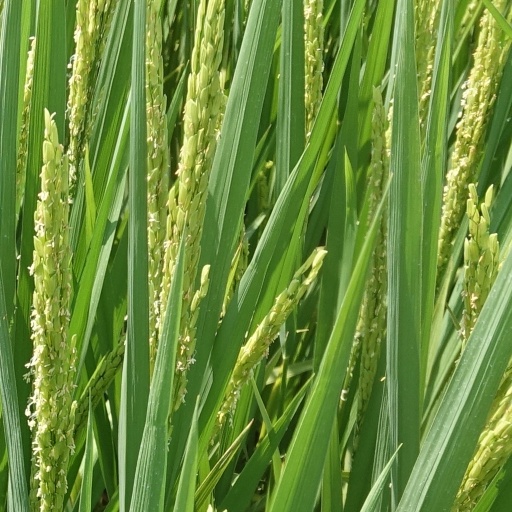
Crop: rice